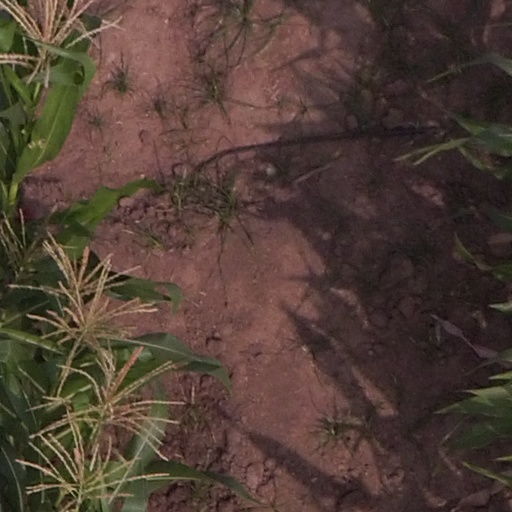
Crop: maize; corn